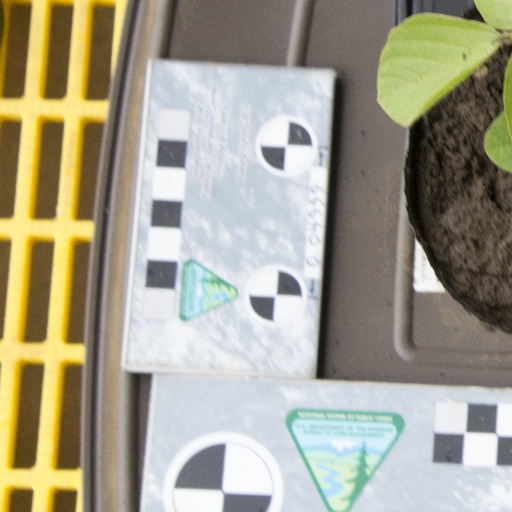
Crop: soybean